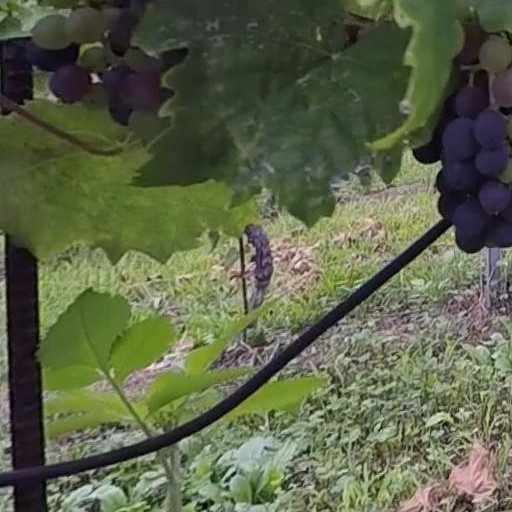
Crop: grape